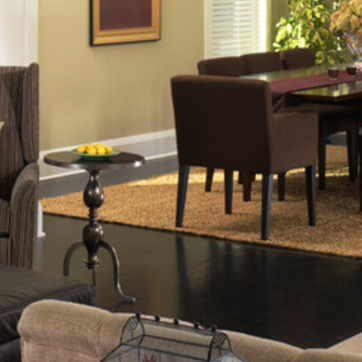
Material: wood